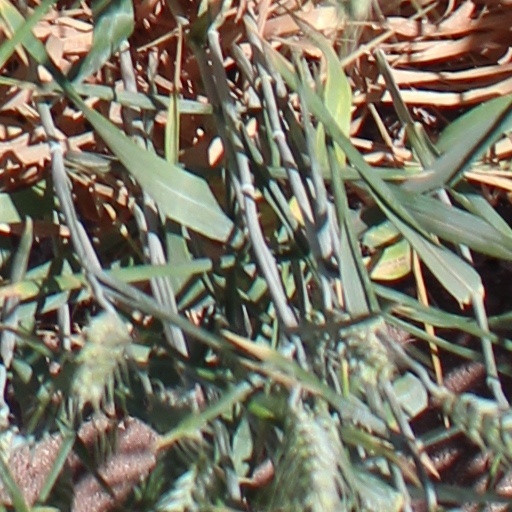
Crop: wheat